King's College (Pennsylvania)

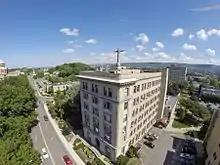
Administration Building, King's College

The campus covers nearly 50 acres in downtown Wilkes-Barre (adjacent to the Susquehanna River). Situated at the center of the campus, Monarch Court is the site of many campus community activities. The court includes a brick-paved area that encompasses a large King's Block K, also in brick, at its center. Each of the bricks surrounding the K is engraved with the names of students, alumni, and local businesses.